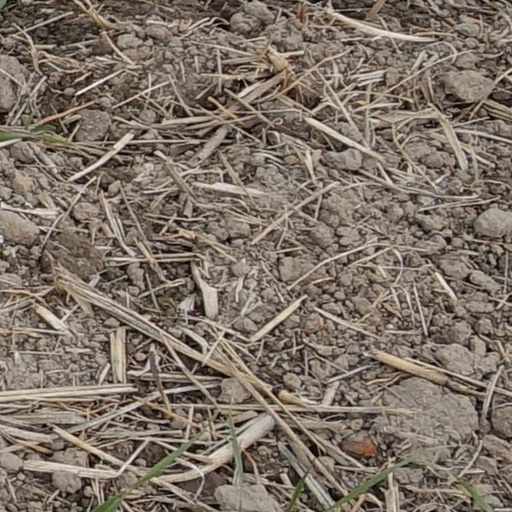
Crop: wheat